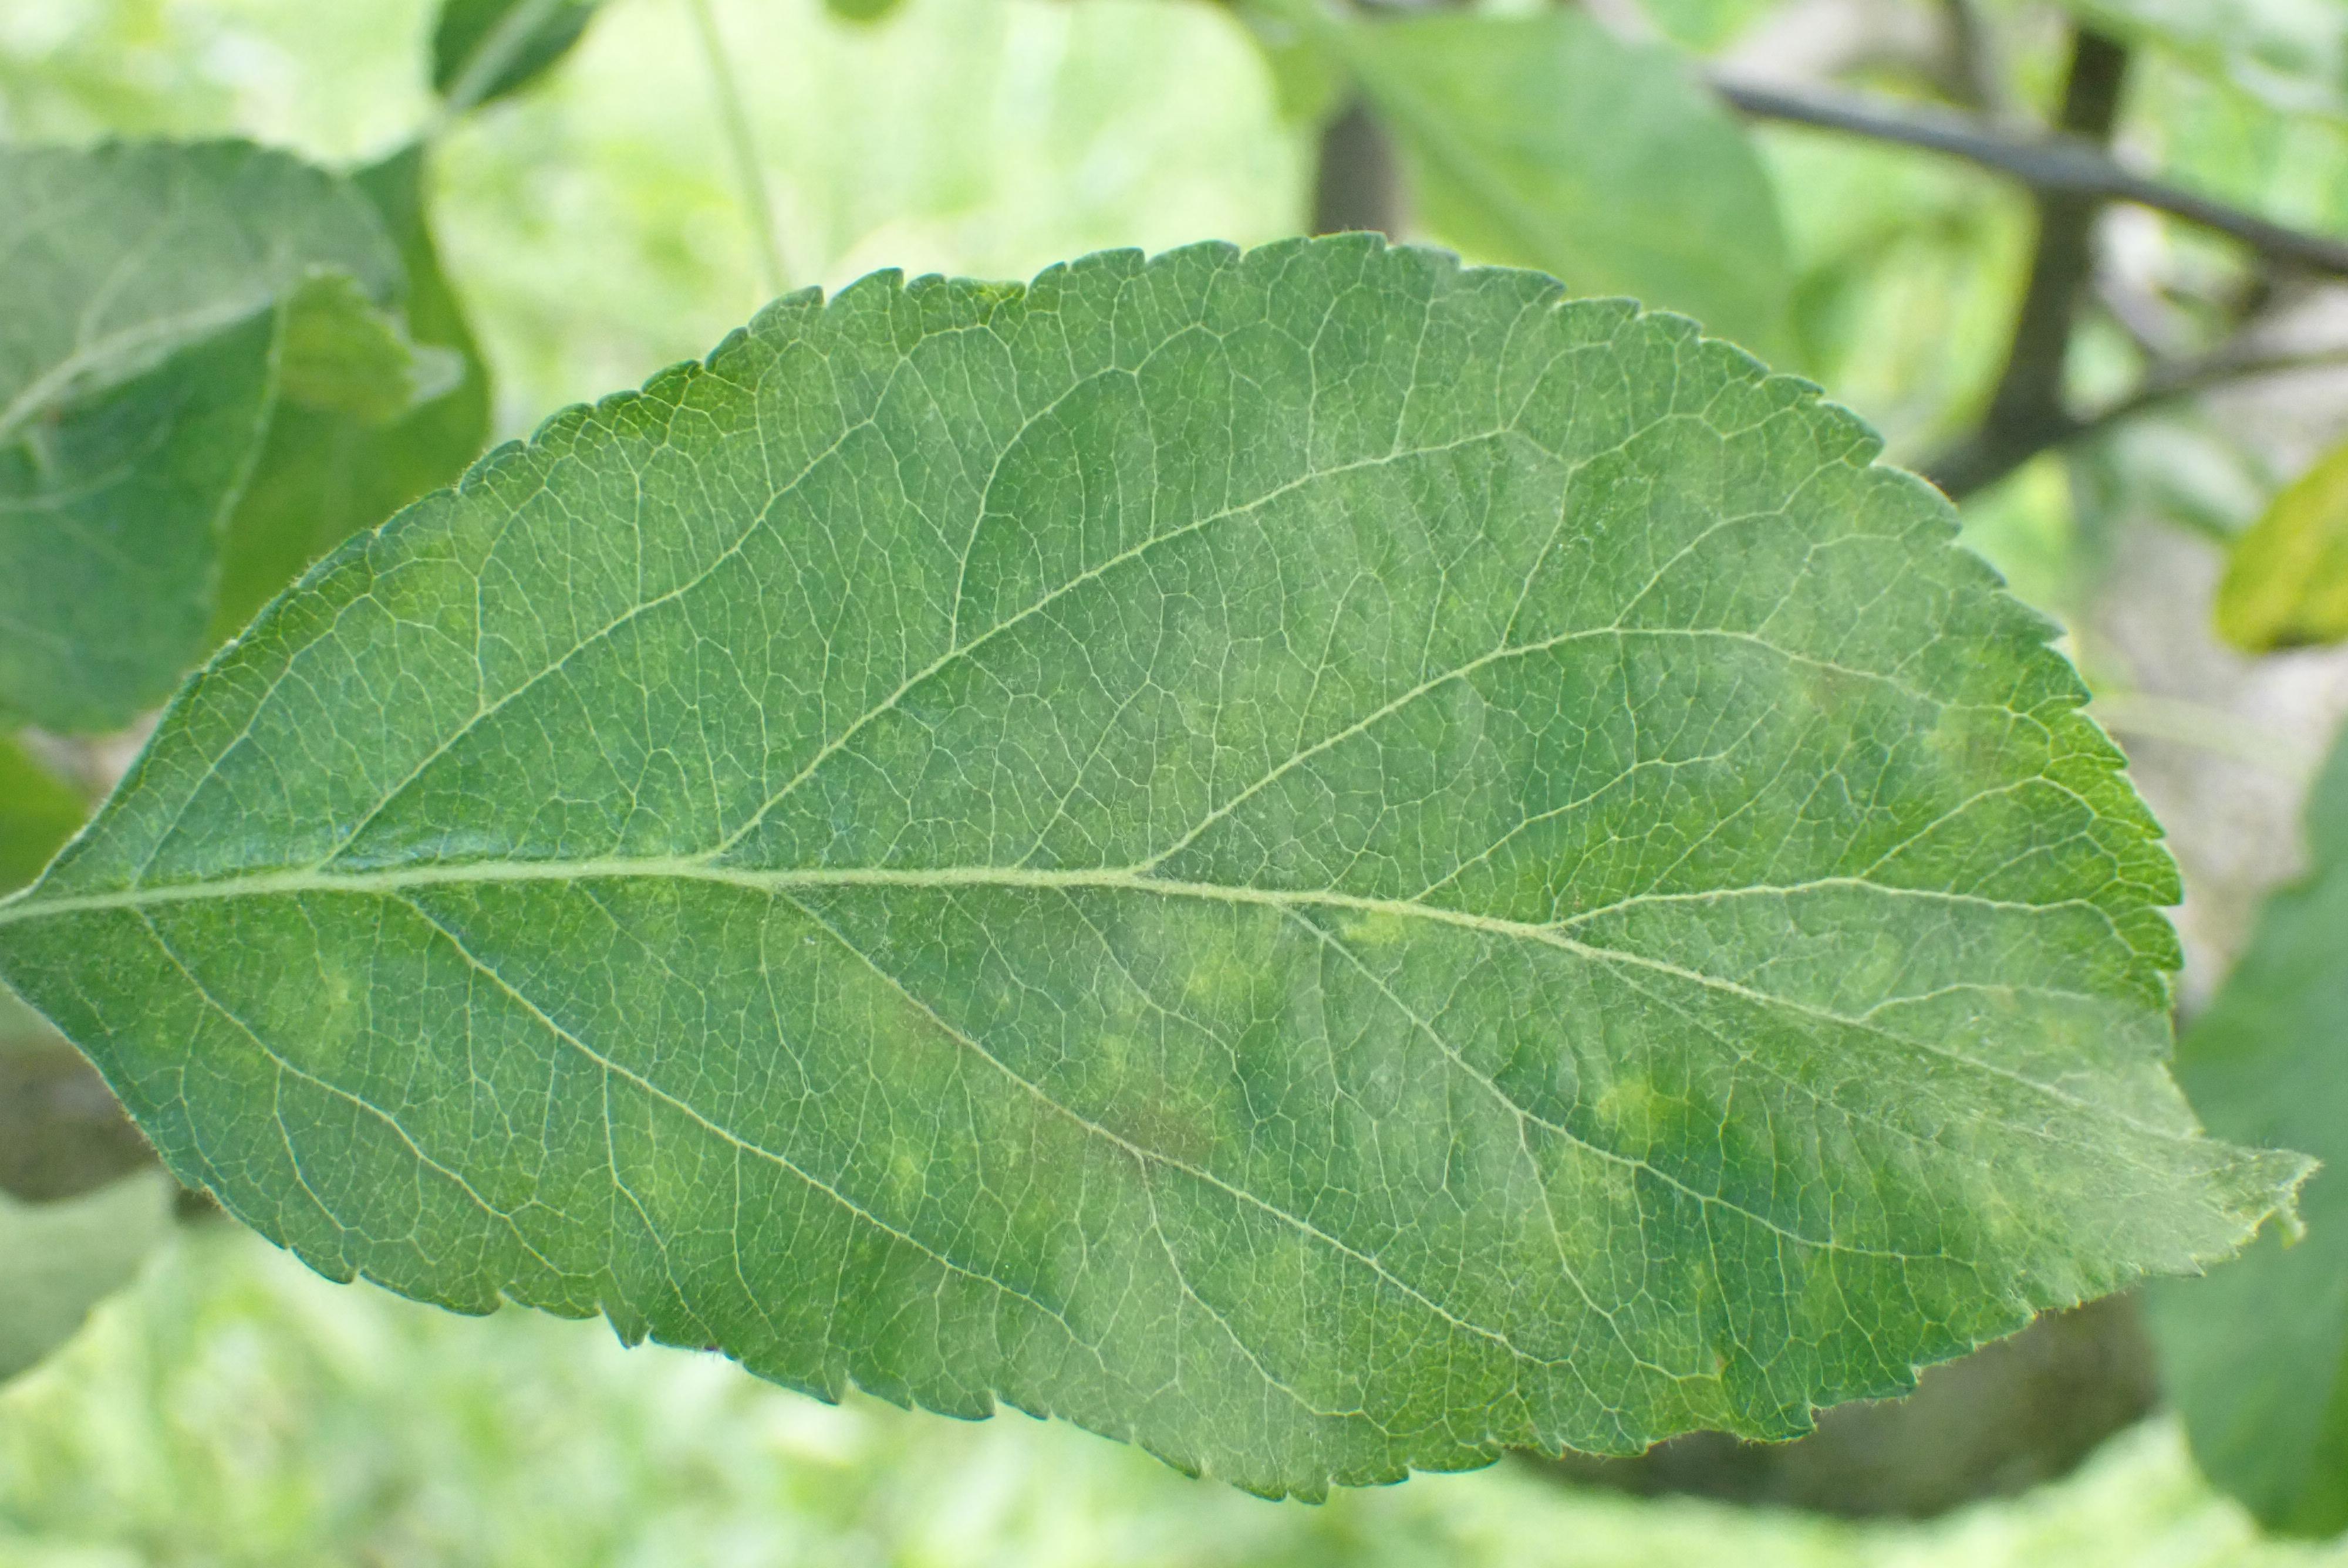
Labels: scab